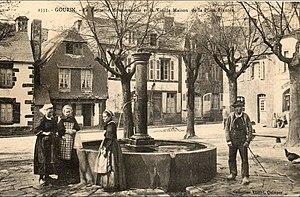
La place Stenfort à Gourin vers 1900 avec sa fontaine monumentale et la vieille maison à piliers (carte postale Villard).
Gourin [ɡuʁɛ̃] est une commune du département du Morbihan, dans la région Bretagne, en France.